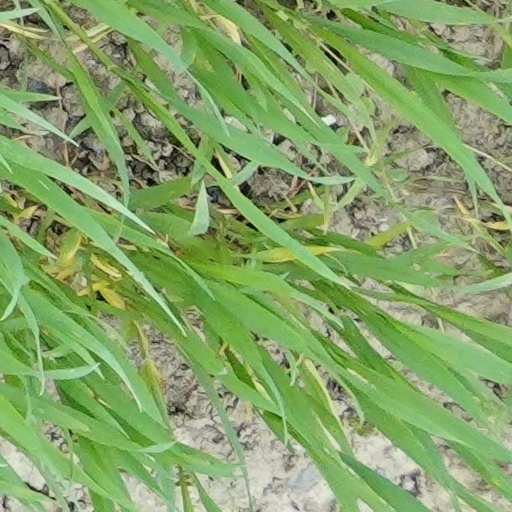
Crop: wheat